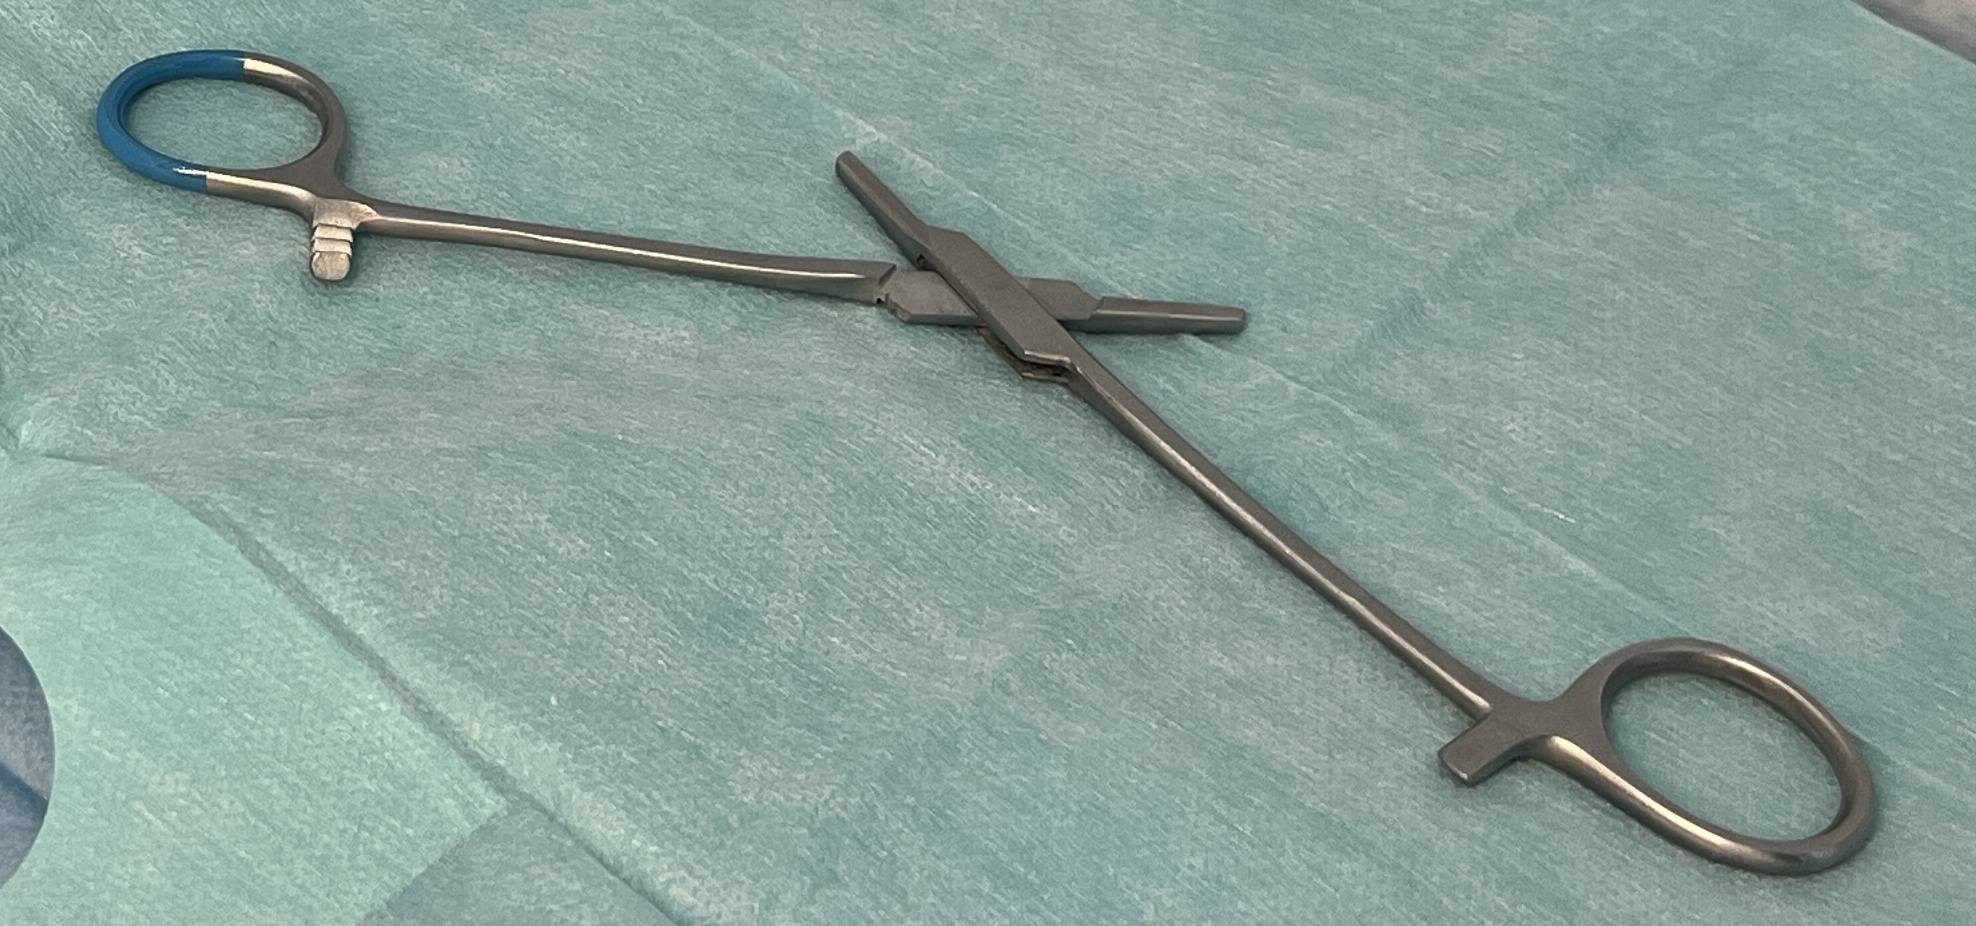
Hinged instrument state: open